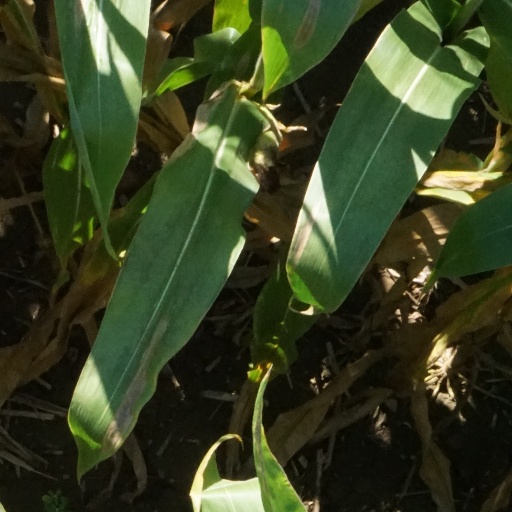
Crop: maize; corn